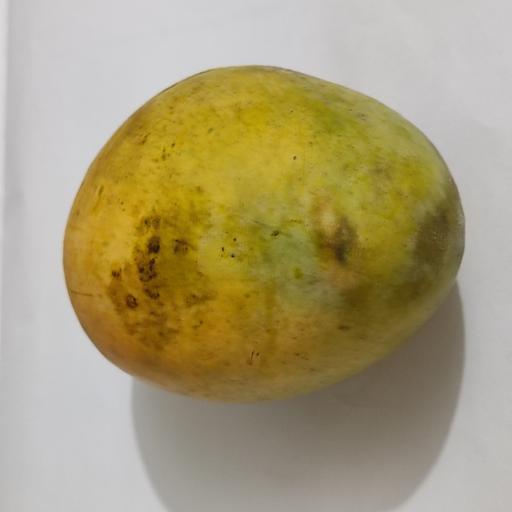
Crop type: Mango_Amrapali